Anderson Hall (Maryville College)

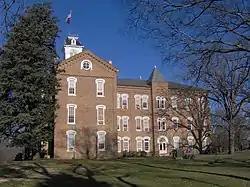
Anderson Hall in 2009

Anderson Hall, built in 1870, is the oldest building on the campus of Maryville College, Maryville, Tennessee, named for college founder Isaac L. Anderson.